Salisbury railway station

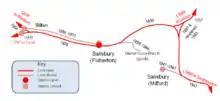
Railways in Salisbury

Three railway station sites have been used in Salisbury, owned by the London and South Western Railway (LSWR) from 1847 and the Great Western Railway (GWR) from 1856, as well as two further stations at Wilton, to the west.